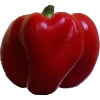
Label: Pepper Red 1